Melbou

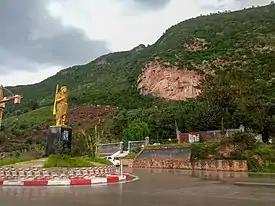
8 May 1945 (Melbou)

Melbou is a commune in northern Algeria in the Béjaïa Province.